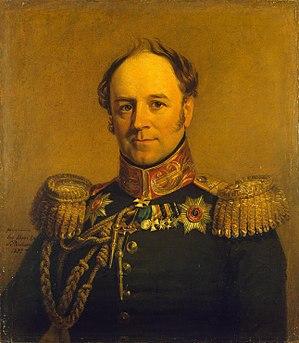
Le comte Alexandre Khristoforovitch von Benckendorff ou encore Alexandre de Benkendorf, né le 23 juin 1781 à Reval, décédé en mer en 1844, est un militaire et homme politique germano-balte, sujet de l'Empire russe.